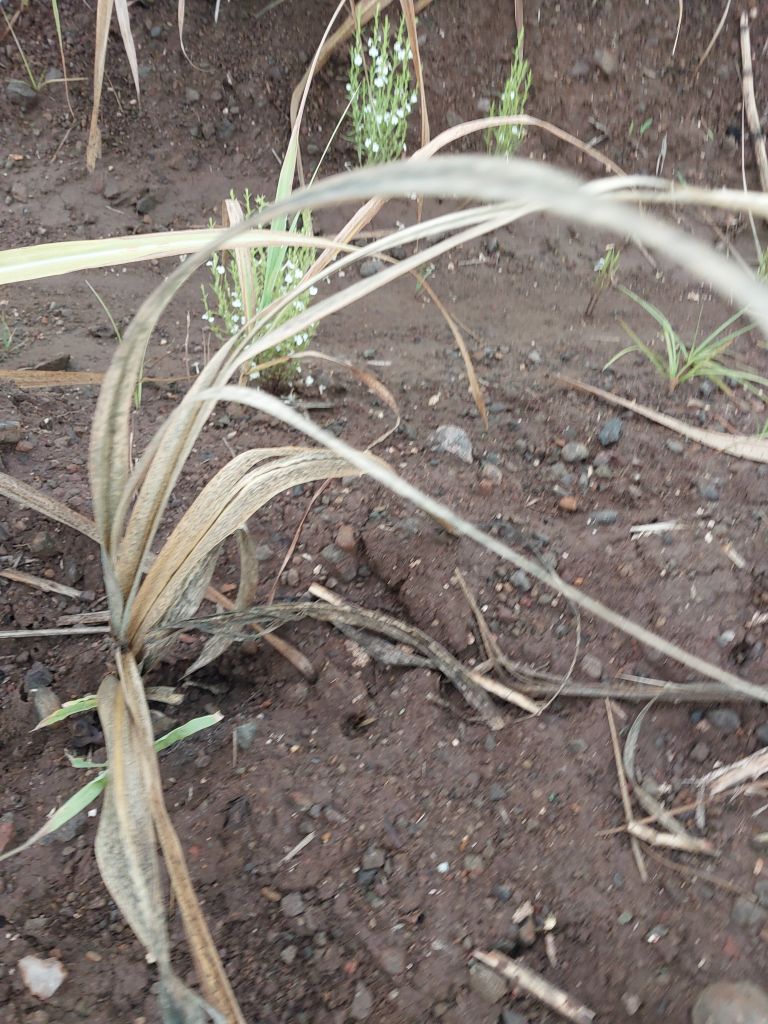
Label: Sett Rot